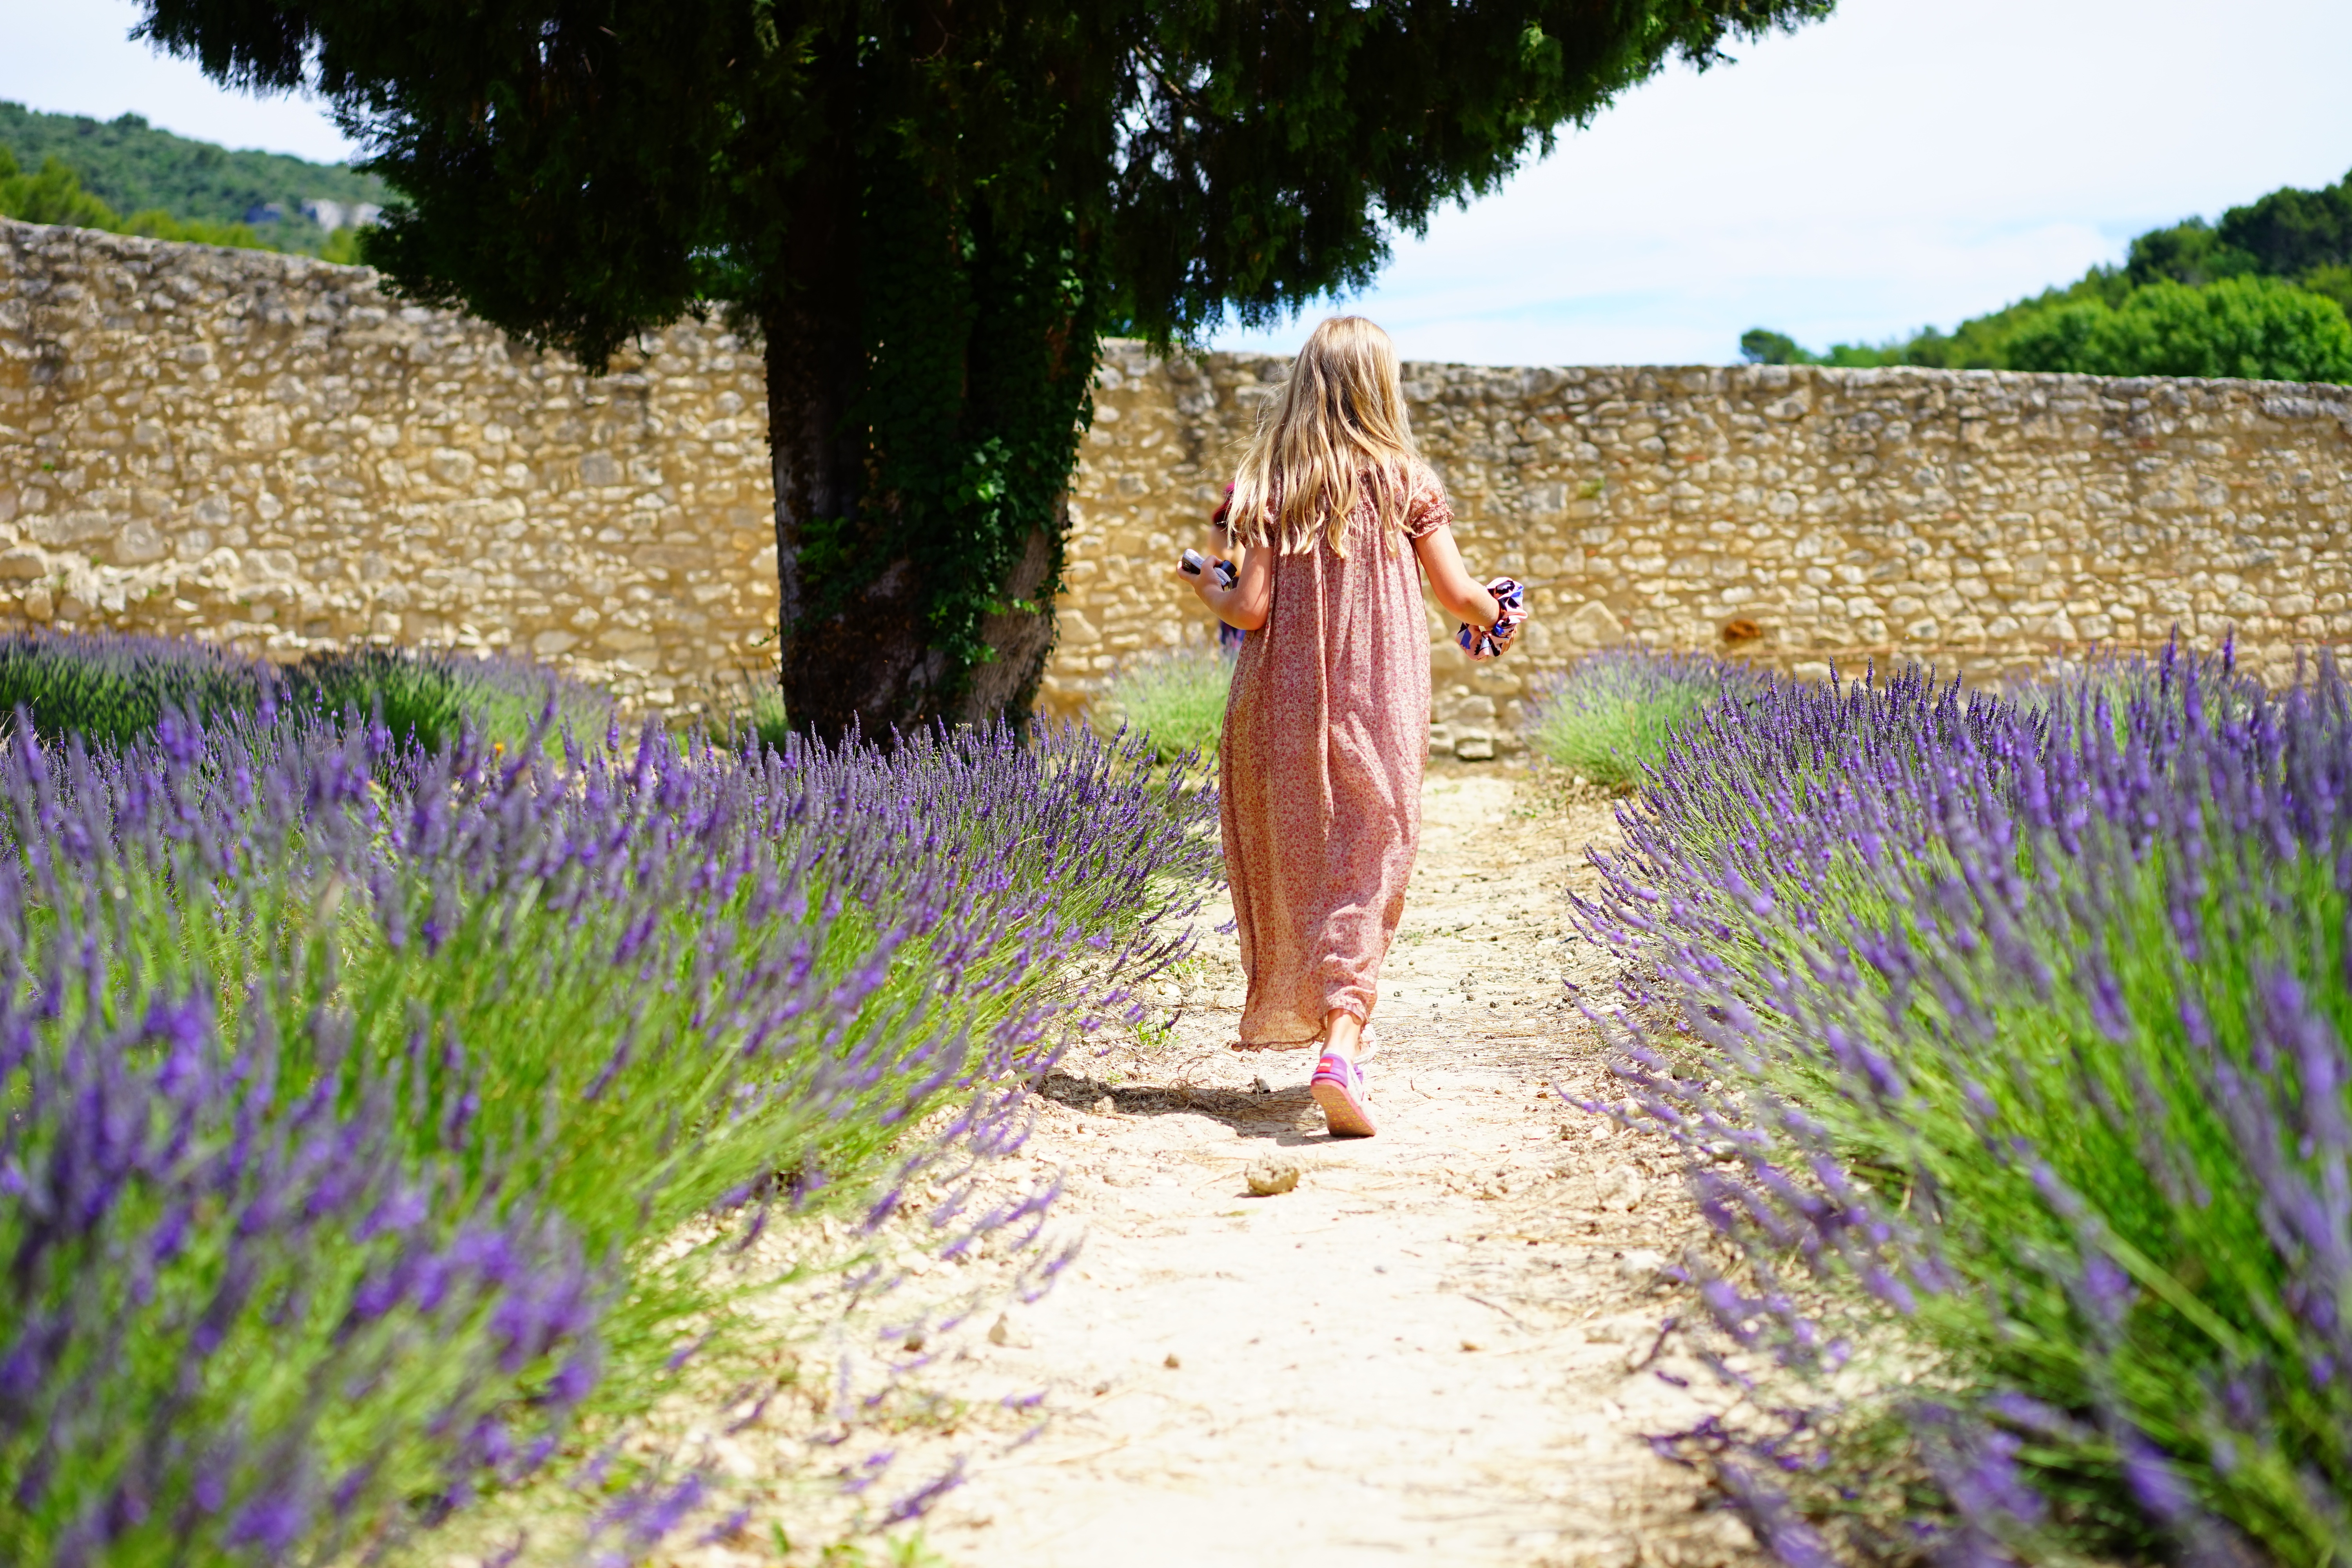
nature, grass, person, plant, girl, meadow, flower, purple, summer, aroma, idyllic, green, herb, crop, child, botany, blue, agriculture, garden, flora, lavender, flowers, wild plant, french, bed, petals, decorative, violet, lavender field, provence, joy, summer dress, pretty, fragrant, idyll, herbs, flower meadow, fragrance, aromatic, medicinal plant, rural area, inflorescence, summer flowers, garden flowers, cottage garden, flowering plant, lamiaceae, lavender flowers, lavender cultivation, wildblue, true lavender, narrow leaf lavender, lavandula angustifolia, lavandula officinalis, lavandula vera, scented plant, homeopathy, lavender meadow, lavendula, summer day, lavender garden, grass family, land plant, english lavender